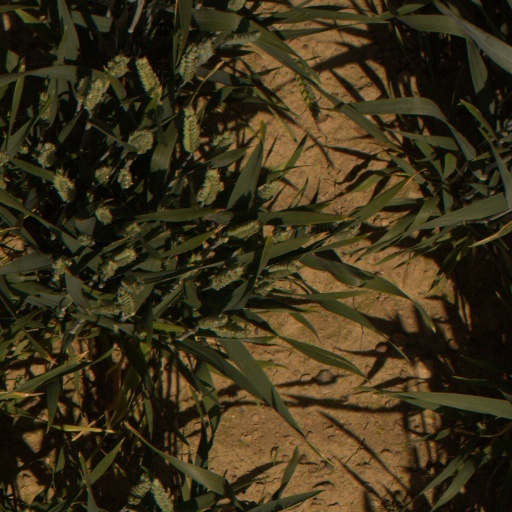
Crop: wheat